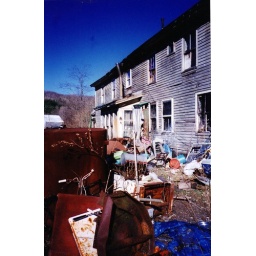
Demolition of the house next door in Clarendon Springs, April, 1998